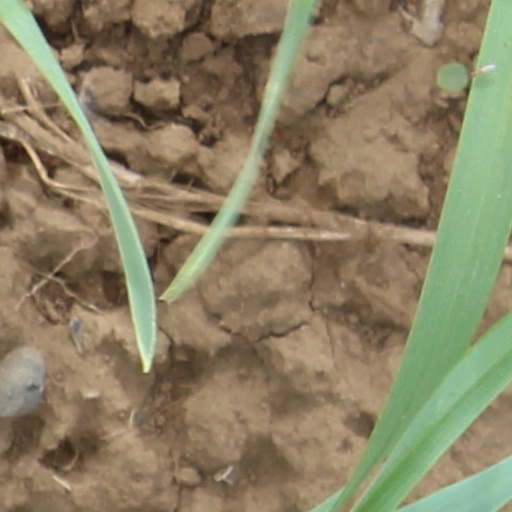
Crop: wheat